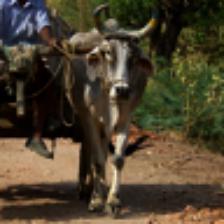
Label: NonHuman